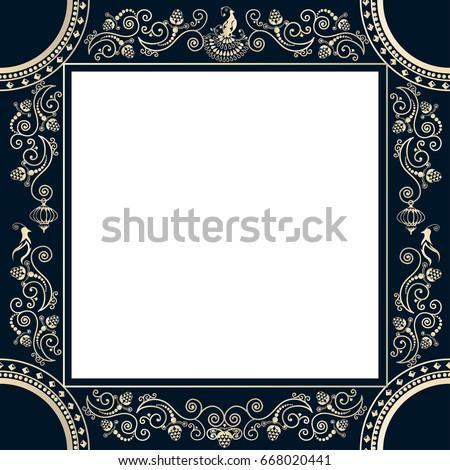
vintage frame with a bird .